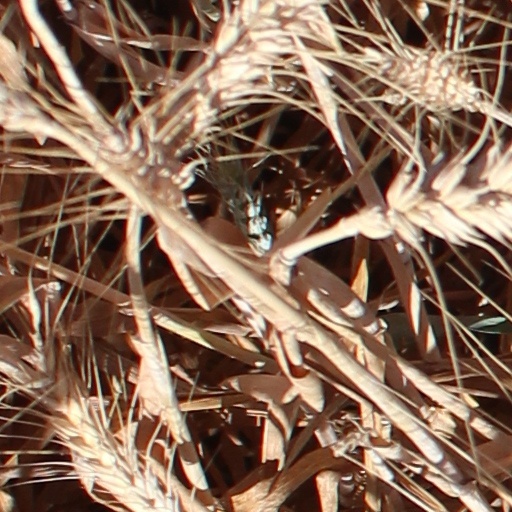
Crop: wheat